Vera Cornish

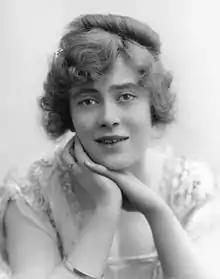
Vera Cornish in 1914.

Vera Cornish (1893 – 1 August 1976) was a British stage and film actress. She was described by the "Bioscope" as "a beautiful and accomplished actress" and as "one of the leading ladies in Regal Productions".